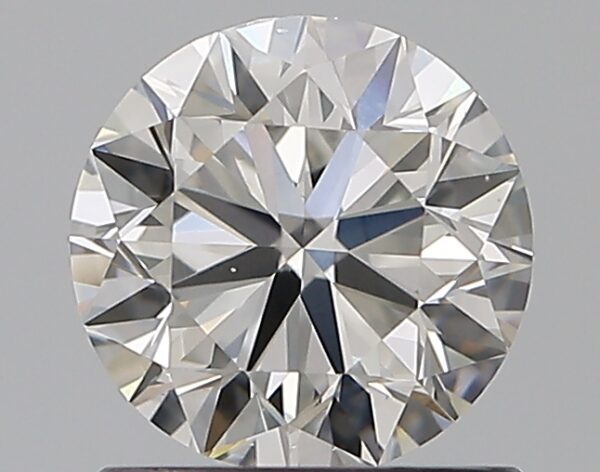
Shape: round
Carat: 0.9
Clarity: VS2
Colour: F
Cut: VG
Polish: EX
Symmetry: VG
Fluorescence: ST
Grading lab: GIA
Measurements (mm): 6 x 6.07 x 3.83